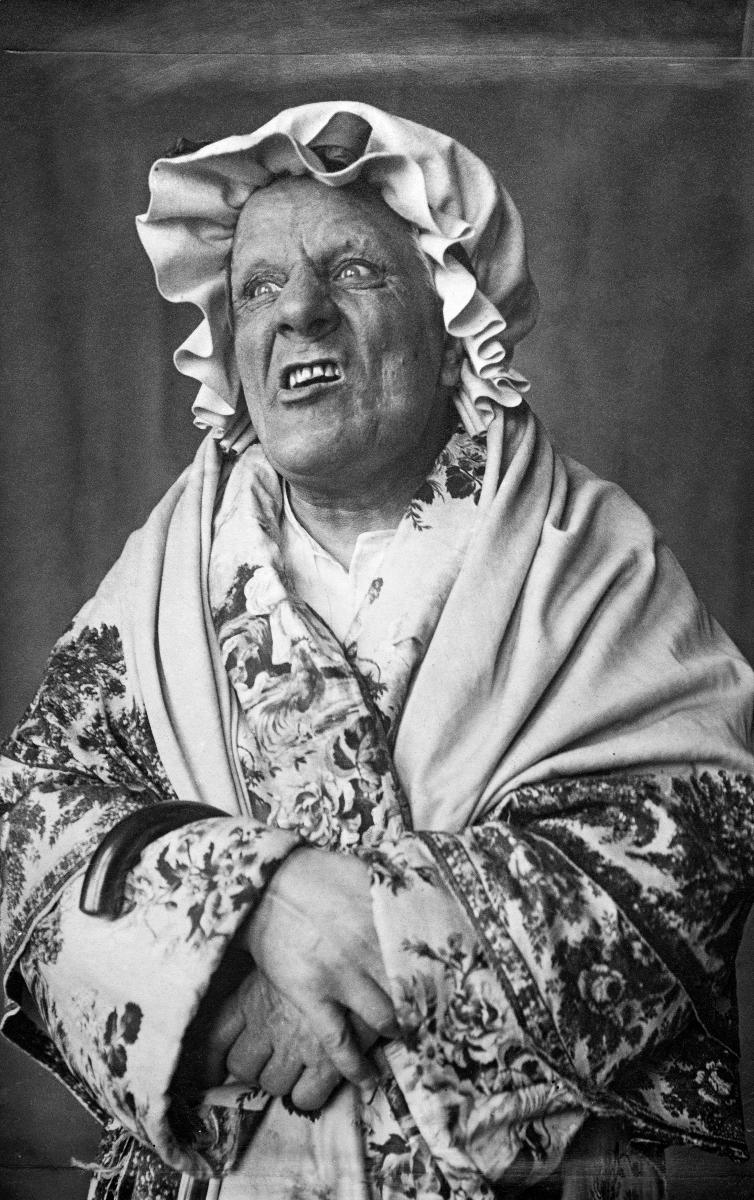
Näyttelijä Adolf Lindfors "Argan"
Actor Adolf Lindfors "Argan"
sisällön kuvaus: Näyttelijä Adolf Lindfors Arganin roolissa Molièren näytelmässä "Luulosairas". content description: Finnish actor Adolf Lindfors in the role of Argan in the play "The Imaginary Invalid" by Molière.
Vuosi: 1917
Paikka: Suomi
Aiheet: Lindfors, Adolf; näyttelijät; rooliasut; roolit; teatteritaide; henkilöt; actors (stage artists); costumes; roles (expected behaviour); theatre (art forms); persons; theatre; Finnish actors; male actors; roles; skådespelare; rolldräkter; roller; teaterkonst; personer (individer)